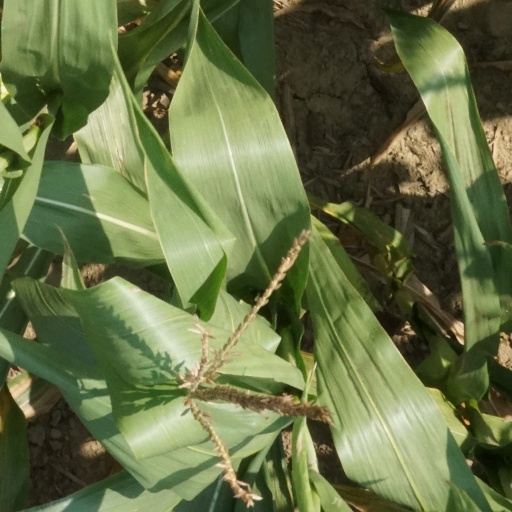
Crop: maize; corn